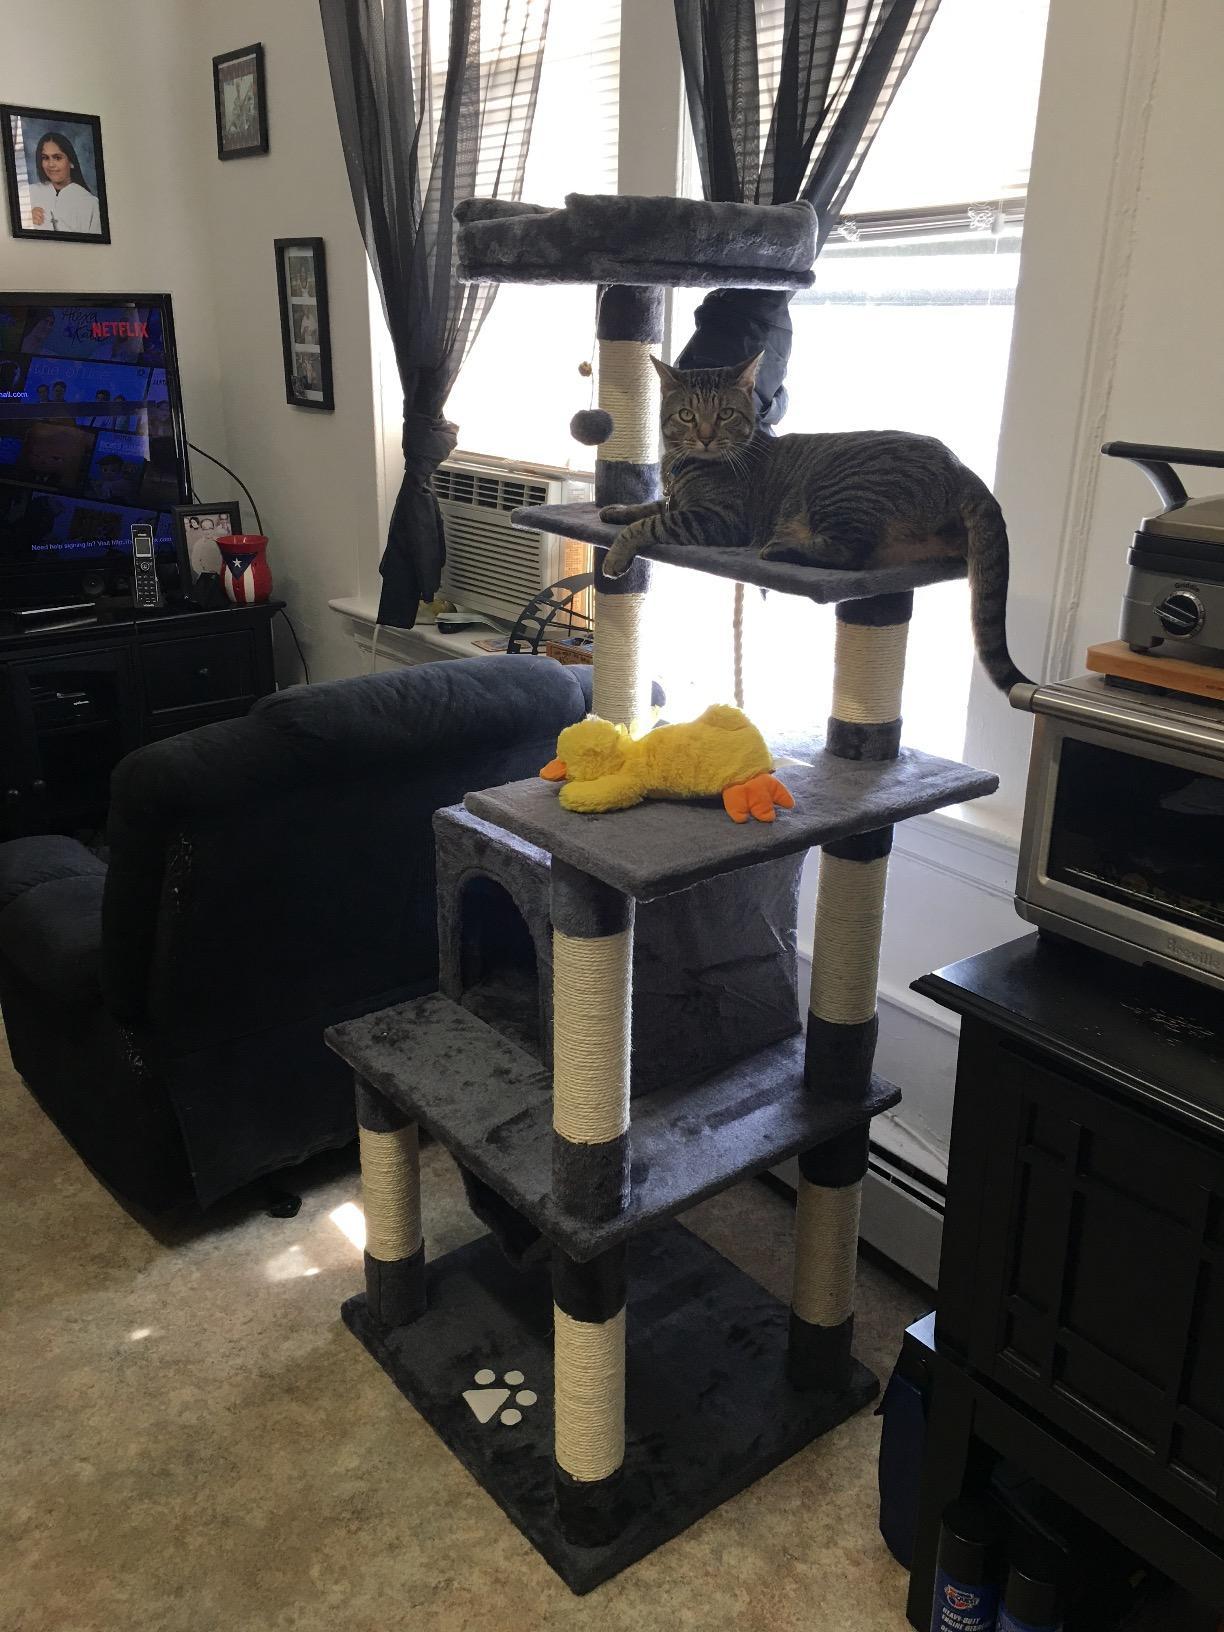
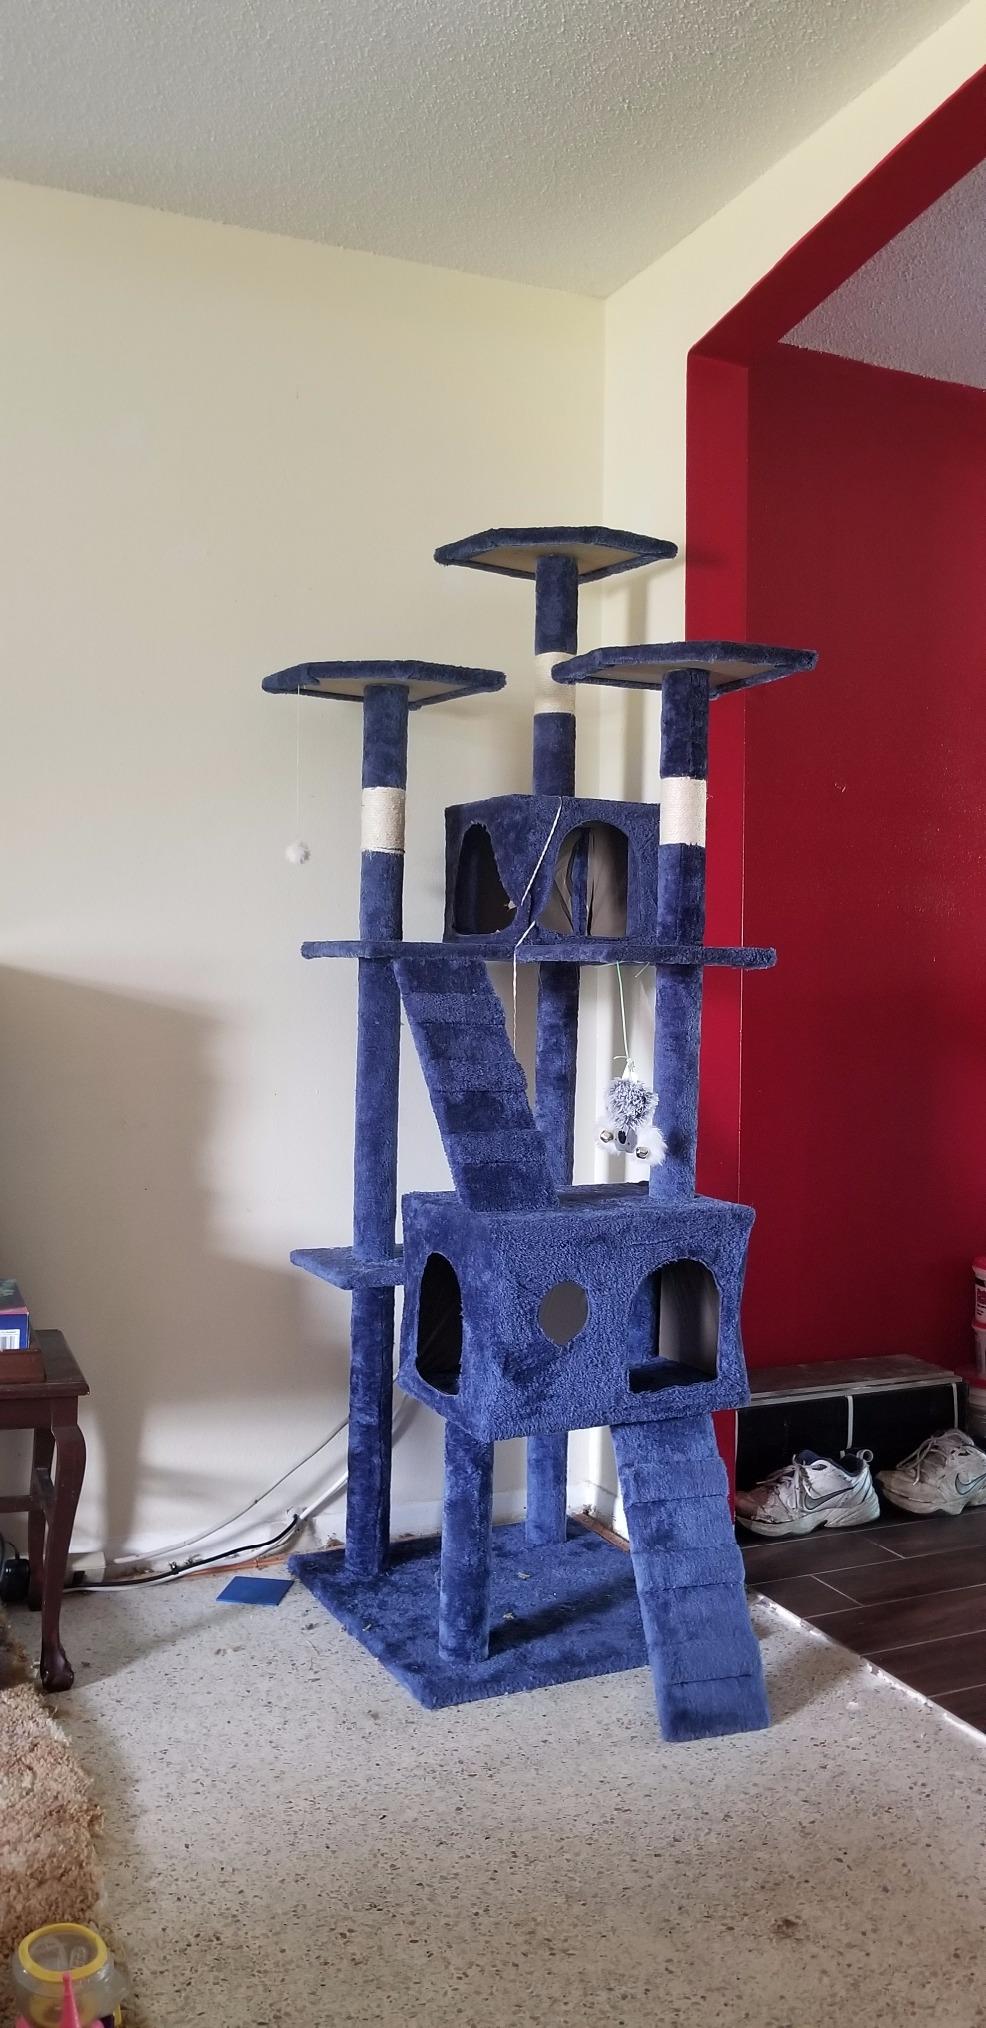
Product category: items_cat tree
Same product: no